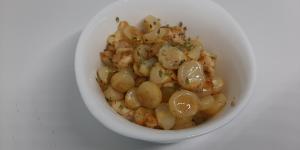
choclo con queso